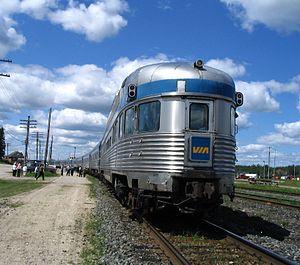
La gare de Hornepayne est une gare ferroviaire canadienne sur une ligne du Canadien National. Elle est située à Hornepayne dans le district d'Algoma en Ontario.